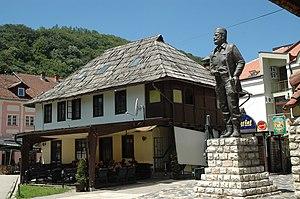
Les entités spatiales historico-culturelles constituent l'une des quatre catégories de classement des monuments historiques de la Serbie. L'inventaire, élaboré et publié par l'Institut pour la protection du patrimoine de la République, recense 72 ensembles protégés.